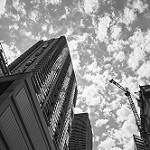
Label: B & W